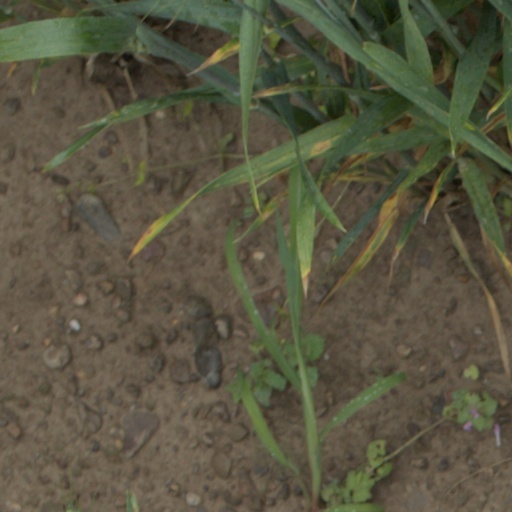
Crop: wheat